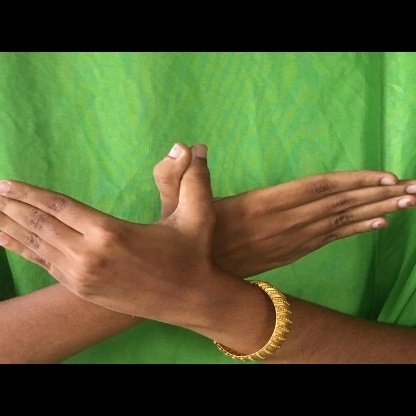
Mudra: Garuda